Wahhabism

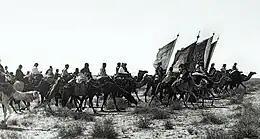
Soldiers of the third Saudi State, 1920s

Wahhabis are not in unanimous agreement on what is forbidden as sin. Some Wahhabi preachers or activists go further than the official Saudi Arabian Council of Senior Scholars in forbidding (what they believe to be) sin. Juhayman al Utaybi declared football forbidden for a variety of reasons including it is a non-Muslim, foreign practice, because of the revealing uniforms and because of the foreign non-Muslim language used in matches. In response, the Saudi Grand Mufti rebuked such "fatwas" and called on the religious police to prosecute its author.